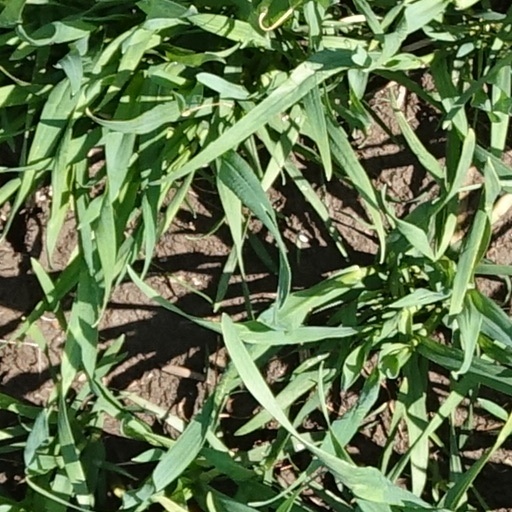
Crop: wheat